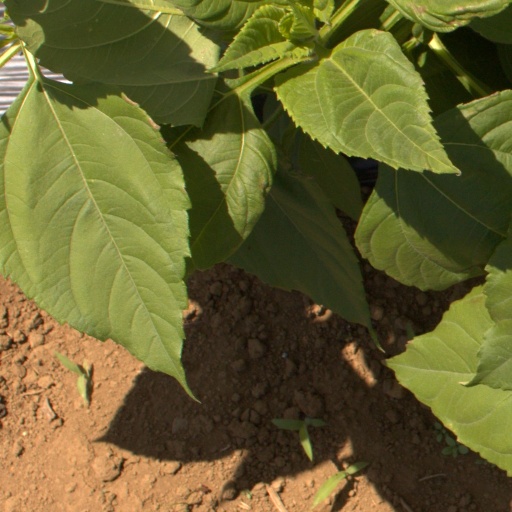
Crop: Jerusalem artichoke